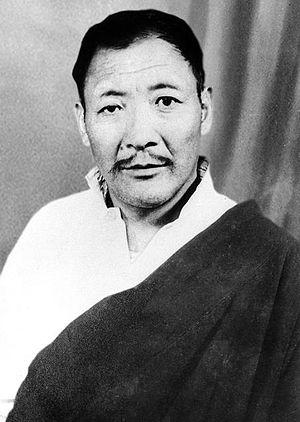
Gompo Tashi Andrugtsang aussi appelé Adruk Gompo Tashi, né en 1905 et mort le 27 septembre 1964 à Darjeeling, est un homme d'affaires tibétain prospère, avant l'invasion chinoise du Tibet en 1950. Il fut à l'origine de la création d'un mouvement de résistance dénommé "Quatre fleuves, six montagnes" ou Chushi Gangdruk en tibétain qui se placera sous les ordres de son fondateur Gompo Tashi le 16 juin 1958, avec la formation de l'Armée nationale volontaire de défense. Il est mort en 1964 des suites de ses blessures.